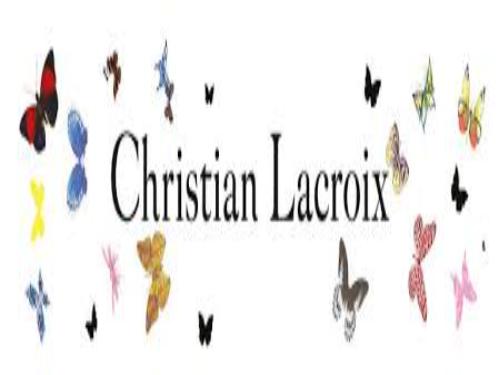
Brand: Christian Lacroix
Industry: Clothes